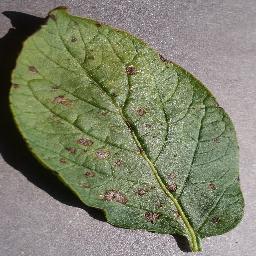
Label: Potato___Early_blight